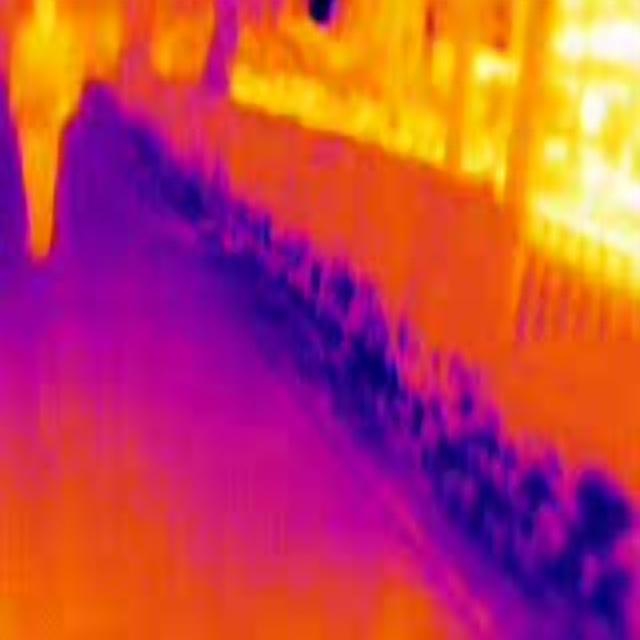
Detected objects:
label: person